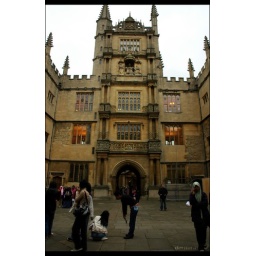
This is the famous library in Oxford where all the books ever published in the UK are collected. Very nice..